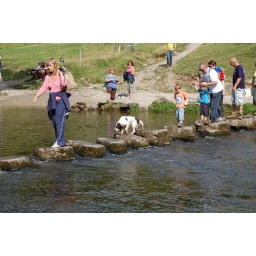
poor doggy is all wet after falling in nasty cold water